PauknAir

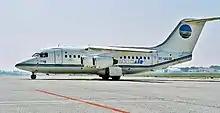
An PauknAir BAe 146, April 1997 at Malaga Airport. This aircraft would later be involved in the crash of PauknAir Flight 4101 in 1998

PauknAir was founded in 1995 and commenced operations in September 1995 with two BAe 146 aircraft operated on its behalf by PAN Air. It was majority owned by Paukner SA, a Spanish company involved in the travel industry, with a 78% holding; private interests based in Melilla, a Spanish exclave in North Africa, held 20% of the company, with the remaining 2% held by the governing council of Melilla. The airline provided air services from Melilla to Madrid and Málaga.